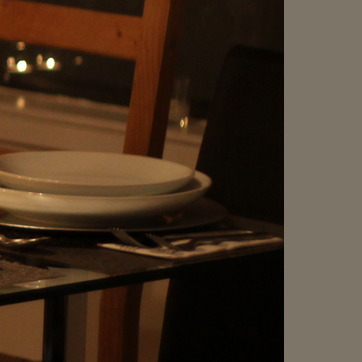
Material: ceramic